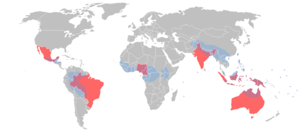
Sprog / Sproglig mangfoldighed / Truede sprog
De otte røde lande indeholder tilsammen mere end 50% af verdens sprog. Områderne i blå er de mest sprogligt mangfoldige i verden, og samtidig stederne med de fleste af verdens truede sprog.
Et sprog er et struktureret kommunikationssystem. Sprog, i bredere forstand, er en kommunikationsmetode, der involverer brugen af – særligt menneskelige – sprog.